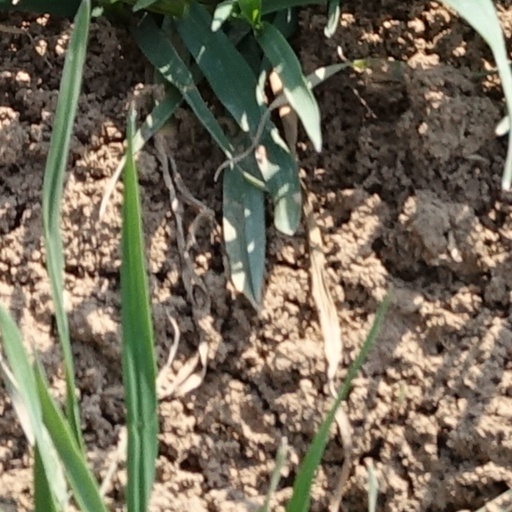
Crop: wheat